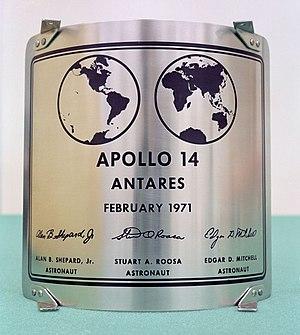
Les plaques lunaires sont des plaques commémoratives fixées sur la partie basse des modules lunaires du programme Apollo, entre les missions Apollo 11 et Apollo 17. Destinées à être laissées sur le sol lunaire, ces plaques étaient à l'initiative du chef des services techniques de la National Aeronautics and Space Administration Jack Kinzler, qui supervisait leur production.